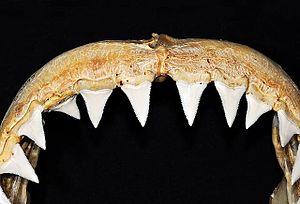
Carcharodon est un genre de requins de la famille des Lamnidae.